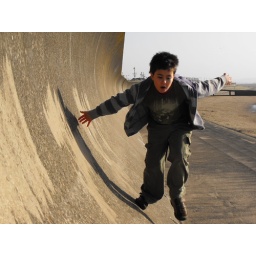
My son running along sea defense in burnham on sea.